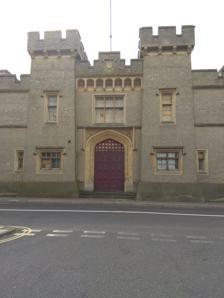
Building: East Suffolk County Hall
Country: United Kingdom
Year built: 1837
County building in Ipswich, East Suffolk, England East Suffolk County Hall The central section of the main entrance block Location Ipswich , Suffolk Coordinates 52°03′24″N 1°09′42″E / 52.0566°N 1.1618°E / 52.0566; 1.1618 Built 1837 Architect William McIntosh Brooks Architectural style(s) Tudor style Listed Building – Grade II Designated 4 August 1972 Reference no. 1207685 Location of East Suffolk County Hall in Suffolk East Suffolk County Hall is a historic building located in St Helen's Street in Ipswich . The building, which was the headquarters of East Suffolk County Council until 1974 and then of Suffolk County Council until 2004, is a Grade II listed building . History St Helen's Court (the west wing of the complex) The oldest part of the building was designed by William McIntosh Brooks in the Tudor style and completed in 1837. The design for this building, known as the "main entrance block", involved a roughly symmetrical 150 feet (46 m) main frontage facing St Helen's Street; the central section featured an arched doorway on the ground floor and a transomed window on the first floor flanked by twin castellated towers; there were also castellated side wings and two end pavilions which were slightly projected forwards. The building was originally used as a prison and as a facility for dispensing justice but, following the implementation of the Local Government Act 1888 , which established county councils in every county, it also became necessary to find a meeting place for East Suffolk County Council . Extensions to the main building, designed by John Corder and Henry Miller, which included a wing to the east known as "St Andrew's House" and a wing to the west known as "St Helen's Court", were completed for this purpose in 1906. St Helen's Court included a clock tower, the clock for which was a gift from the High Sheriff of Suffolk , Sir Thomas Henry Tacon. Internally, the principal room was the council chamber which was located on the first floor of St Helen's Court; there were offices on the ground floor below the council chamber. The proceedings for the divorce between Wallis Simpson and Ernest Simpson took place at the county hall with the decree nisi being granted on 27 October 1936. This was followed, on 16 November 1936, by the decision of King Edward VIII to announce his intention to marry Wallis Simpson which itself led to the abdication crisis . Following the implementation of the Local Government Act 1972 the building became the headquarters of Suffolk County Council in 1974; it continued to serve in that role until the county council decided to move out of the building to more modern premises in 2003. The Council moved to Endeavour House in Ipswich the following year and County Hall was acquired by a developer in 2005. After significant deterioration in the condition of the building, it was placed on the local buildings at risk register in 2011. A planning application to carry out urgent repairs was submitted in October 2019 and planning consent was given for the conversion of the building into some 40 apartments in January 2020. References